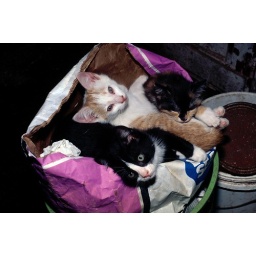
Three barn cats snooze in the top of a feed bag at Pulpit Rock Farm in Pittsfield, MA.